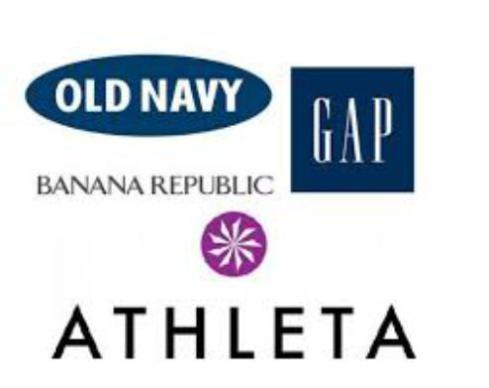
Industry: Clothes